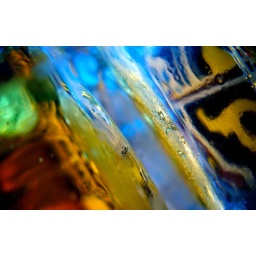
Beer in a glass mug on a table, macro mode.